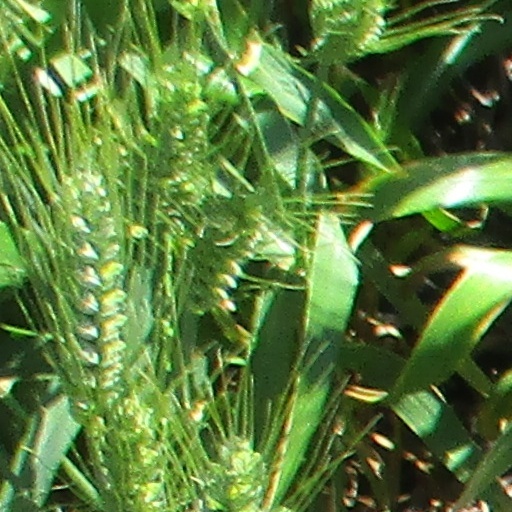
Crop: wheat